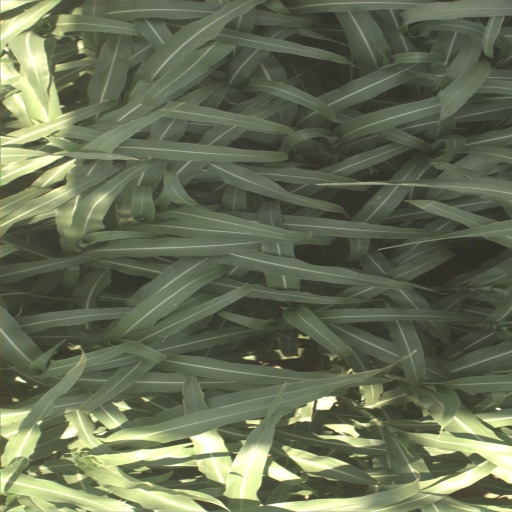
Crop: sorghum